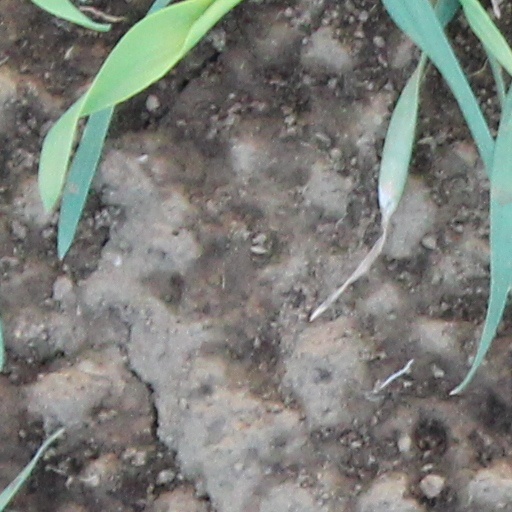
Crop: wheat